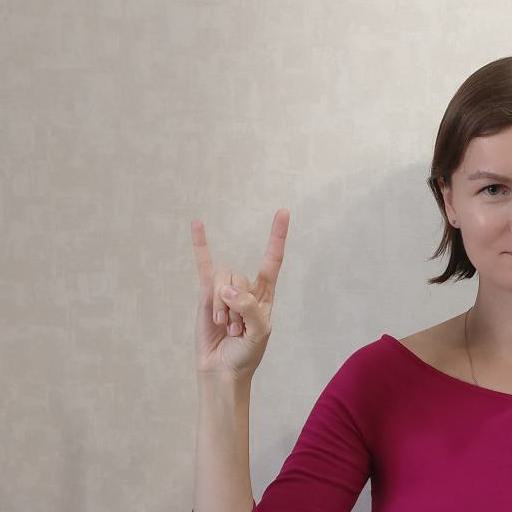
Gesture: rock